Geography of New York City

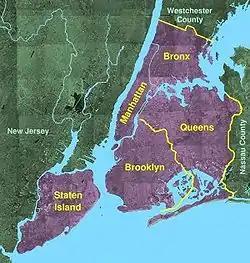
The five boroughs of New York City

New York City is located on the coast of the Northeastern United States at the mouth of the Hudson River in southeastern New York state. It is located in the New York–New Jersey Harbor Estuary, the centerpiece of which is the New York Harbor, whose deep waters and sheltered bays helped the city grow in significance as a trading city. Much of New York is built on the three islands of Manhattan, Staten Island, and western Long Island, making land scarce and encouraging a high population density.